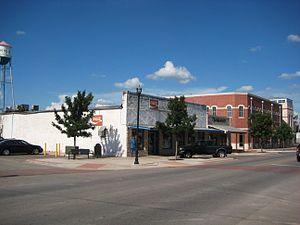
La ville de Kyle est située dans le comté de Hays, dans l’État du Texas, aux États-Unis. Elle comptait 28 016 habitants lors du recensement de 2010 alors qu’elle en comptait 5 314 en 2000. Kyle est l’une des villes au développement le plus rapide de l’État.